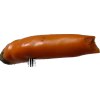
Label: pepper